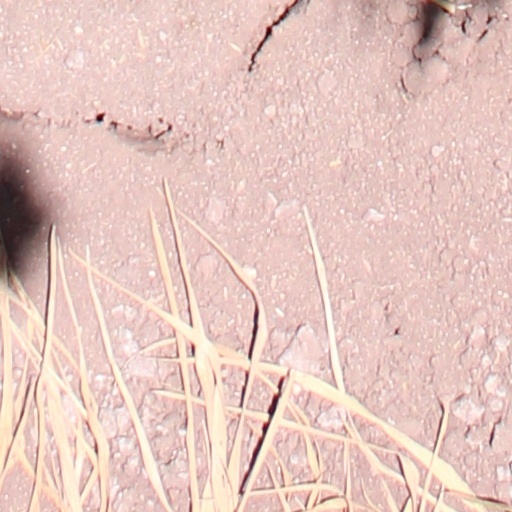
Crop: wheat